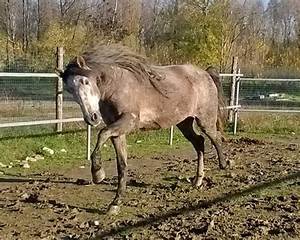
Label: horse